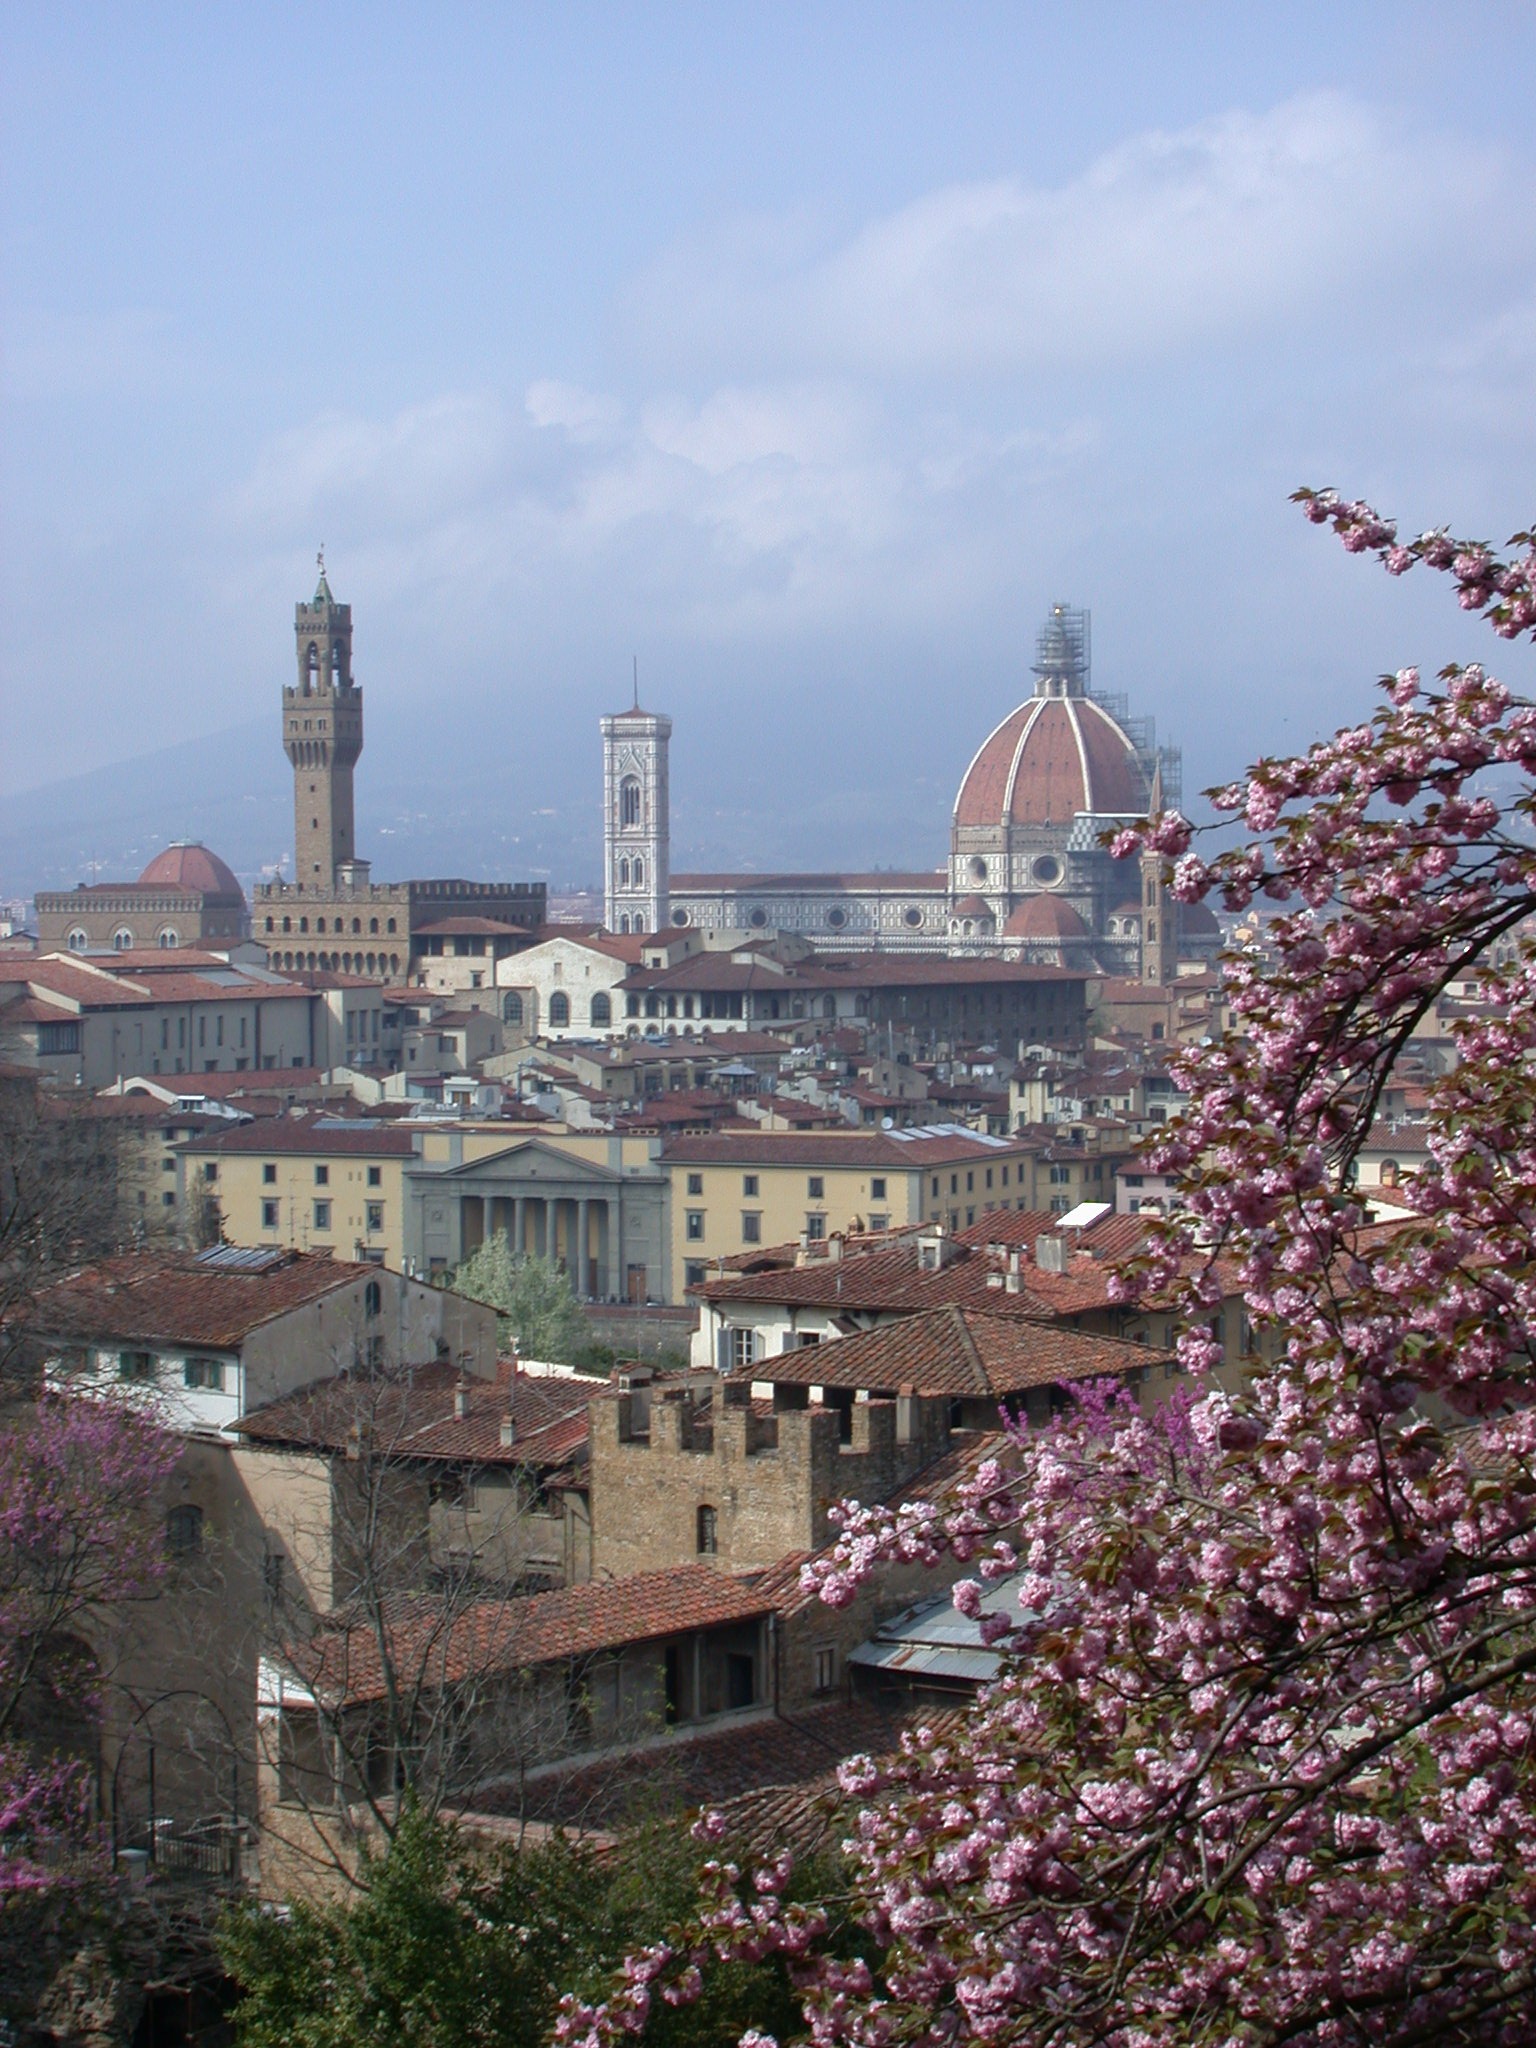
architecture, flower, town, city, cityscape, europe, italy, tourism, european, historical, florence, human settlement